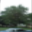
Label: maple_tree